Bronislava Nijinska

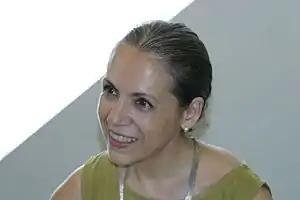
Prof. Lynn Garafola

In early 1914 Vaslav Nijinsky on his own started a new ballet company in London: Saison Nijinsky. Bronislava offered her assistance, yet learned there was only a short time to prepare for its premiere performance. Vaslav had signed a contract to open at a dance hall, the London Palace Theatre, in four and a half weeks (March 2). Nijinska quickly decided to return to Russia to recruit the cast, but Warsaw was where the experienced dancers were found. She with others explained her brother's innovative choreographies. She directed rehearsals, as musicians and scores, sets and costumes were arranged.